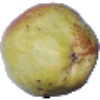
Label: pear_williams